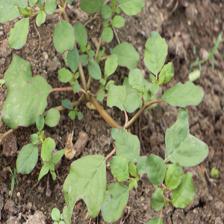
Label: BroadLeafWeed